Jampui Hills

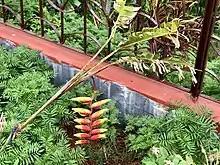
Local flower

There are 10 small villages in Jampui hills and most of the inhabitants are the Mizo community. The villages are (from North to South) Vaisam, Hmawngchuan, Hmunpui, Tlaksih, Vanghmun, Behliangchhip, Bangla Zion, Tlangsang, Sabual and Phuldungsei. Vanghmun is the headquarters of Jampui R.D Block and there is a police station too. Besides these, Punjab National Bank and Tripura Gramin Bank have their branches functioning at Vanghmun. The whole of Jampui hills falls within Kanchanpur sub-division under North Tripura district with its headquarters located at Dharmanagar. There is a black topped road to Jampui Hills which is being developed to make it an interstate highway connecting with Mizoram. The nearest village, Hmunpui, is approximately 23 km away from Kanchanpur, the Sub-Divisional Headquarters.